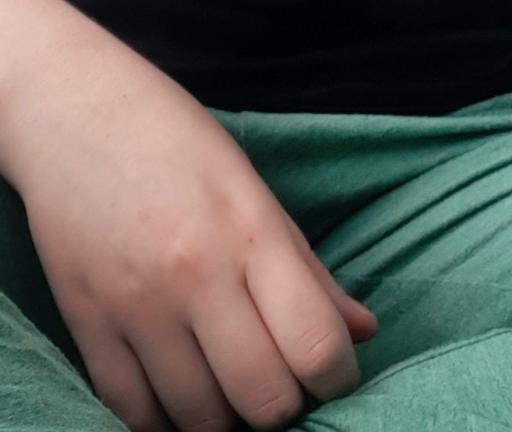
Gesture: no_gesture